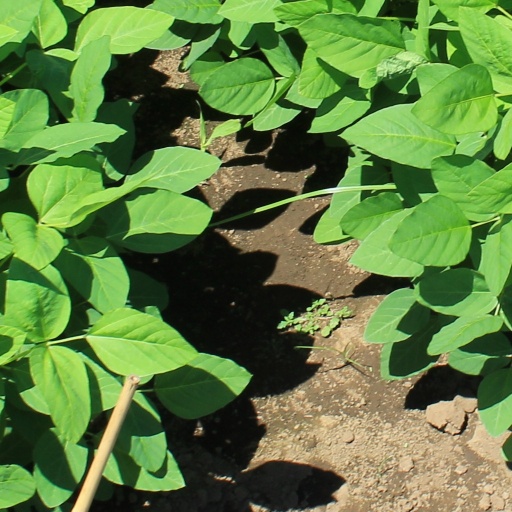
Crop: soybean